Suoyang City

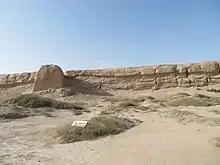
Southern section of the outer city wall

The outer city is also an irregular rectangle. Its walls measure in the east, in the west, and in the north. The south wall is broken into two parts: a eastern section, and a western one. The bases of the outer city walls are between wide, and the remaining walls are between tall. The northern part of the outer city is divided from the rest by an internal wall north of the inner city.